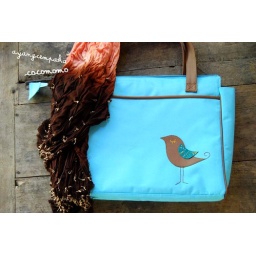
brown in blue